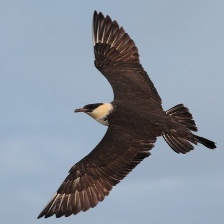
Species: POMARINE JAEGER
Scientific name: STERCORARIUS POMARINUS